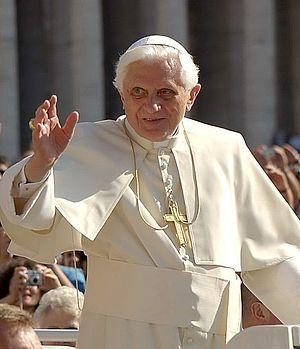
Le pape Benoît XVI salue la foule sur la place Saint-Pierre au Vatican.
La déshellénisation renvoie à une désillusion vis-à-vis des formes de la philosophie grecque qui a émergé à l'époque hellénistique, et en particulier à un rejet de l'usage de la raison. Le terme a été utilisé pour la première fois en 2006 par le pape Benoît XVI dans un discours « La foi, la raison et l'université: souvenirs et réflexions », pour désigner les tentatives de séparer le christianisme de la pensée philosophique grecque. Par la suite, le terme a figuré en bonne place dans le livre de Robert R. Reilly The Closing of the Muslim Mind: How Intellectual Suicide Created the Modern Islamist Crisis, pour désigner ce que Reilly a qualifié de « religion du divorce de l'islam de la raison et de la rationalité ». L'étendue et l'importance de la déshellénisation dans les traditions religieuses chrétiennes et islamiques continuent d'être largement contestées.